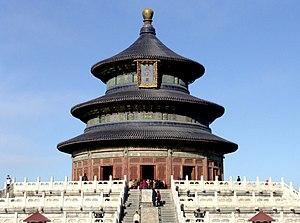
Les classes de qualité des sites touristiques de Chine, sont un système de notation, par le ministère du tourisme chinois, concernant les critères de sécurité, propreté, accès aux sanitaires et transports. Il est divisé en cinq catégories, de A, AA, AAA, AAAA à AAAAA.
Le Temple du Ciel est un monument de Pékin, situé dans le quartier historique de Xuanwu au sud de la ville. Il est considéré comme l'achèvement de l'architecture chinoise traditionnelle. Sa disposition symbolise la croyance chinoise que la Terre est carrée et le Ciel rond.
Une religion est un système de pratiques et de croyances en usage dans un groupe ou une communauté.